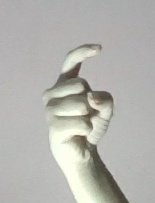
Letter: ra